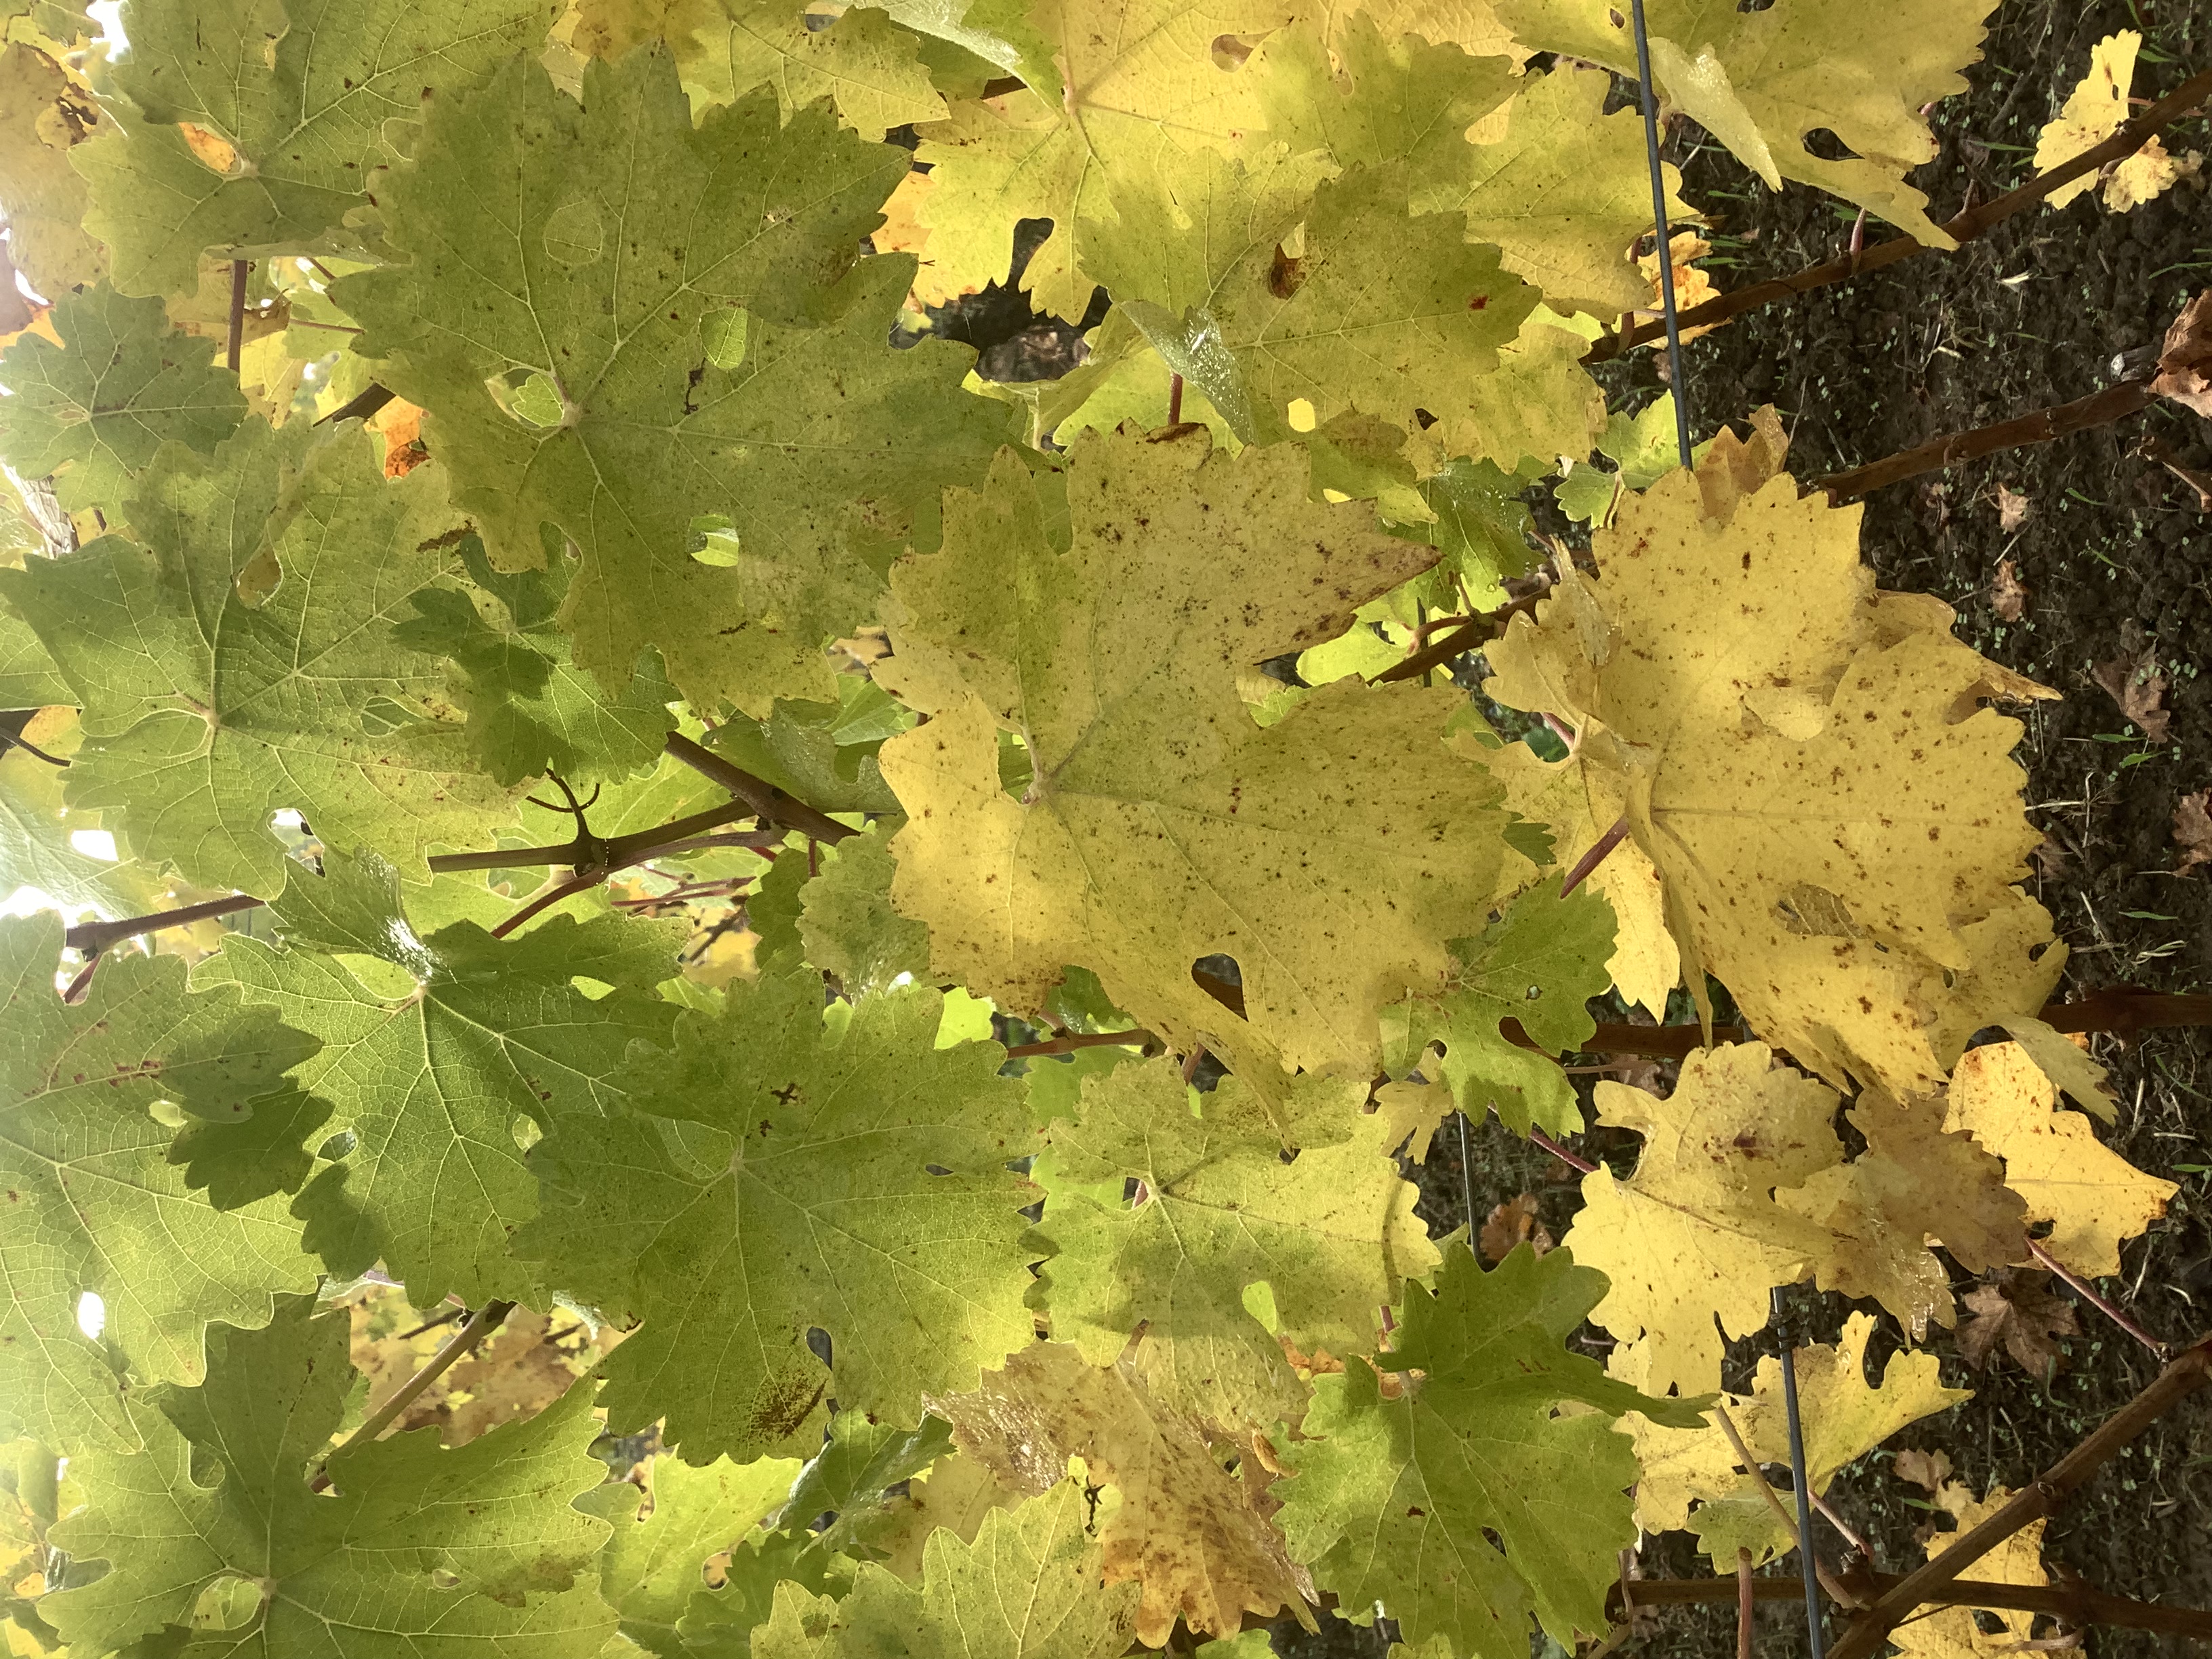
Label: No Virus